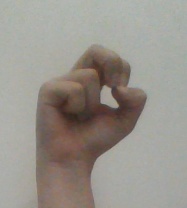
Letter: gaaf